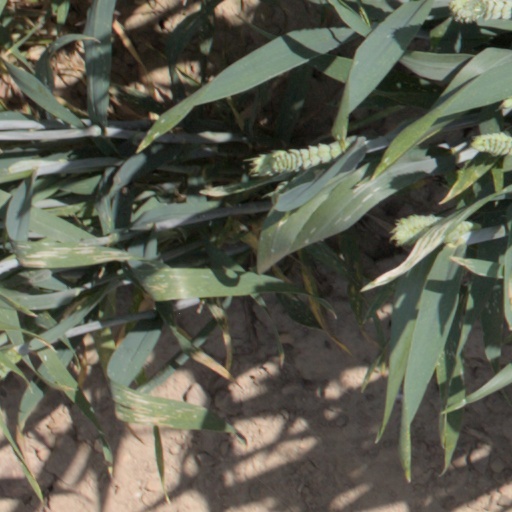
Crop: wheat